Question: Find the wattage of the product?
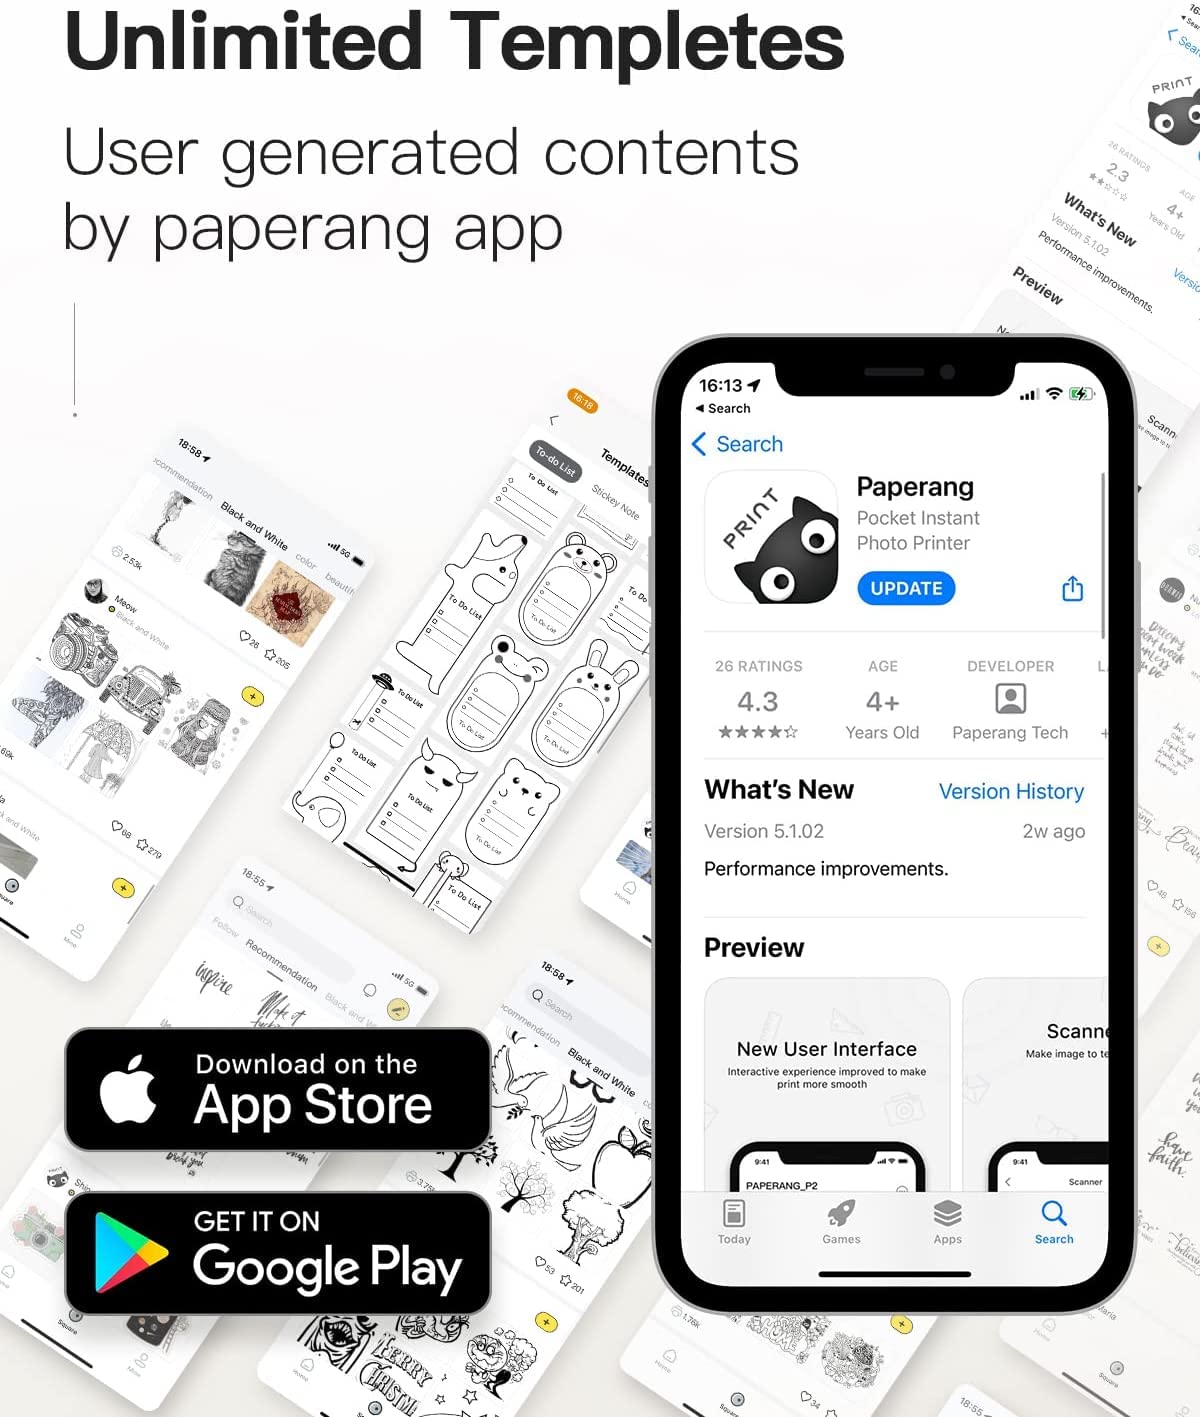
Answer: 2.0 watt